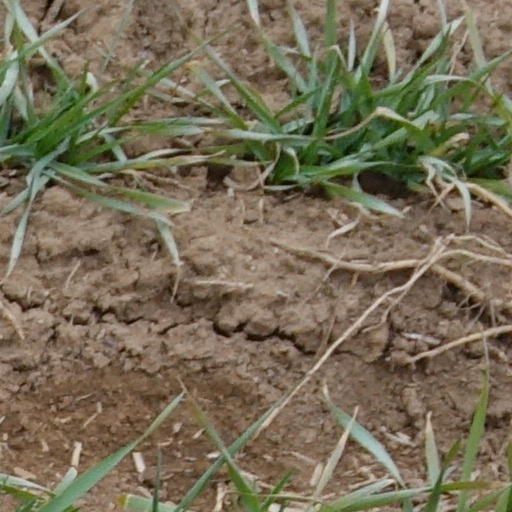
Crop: wheat